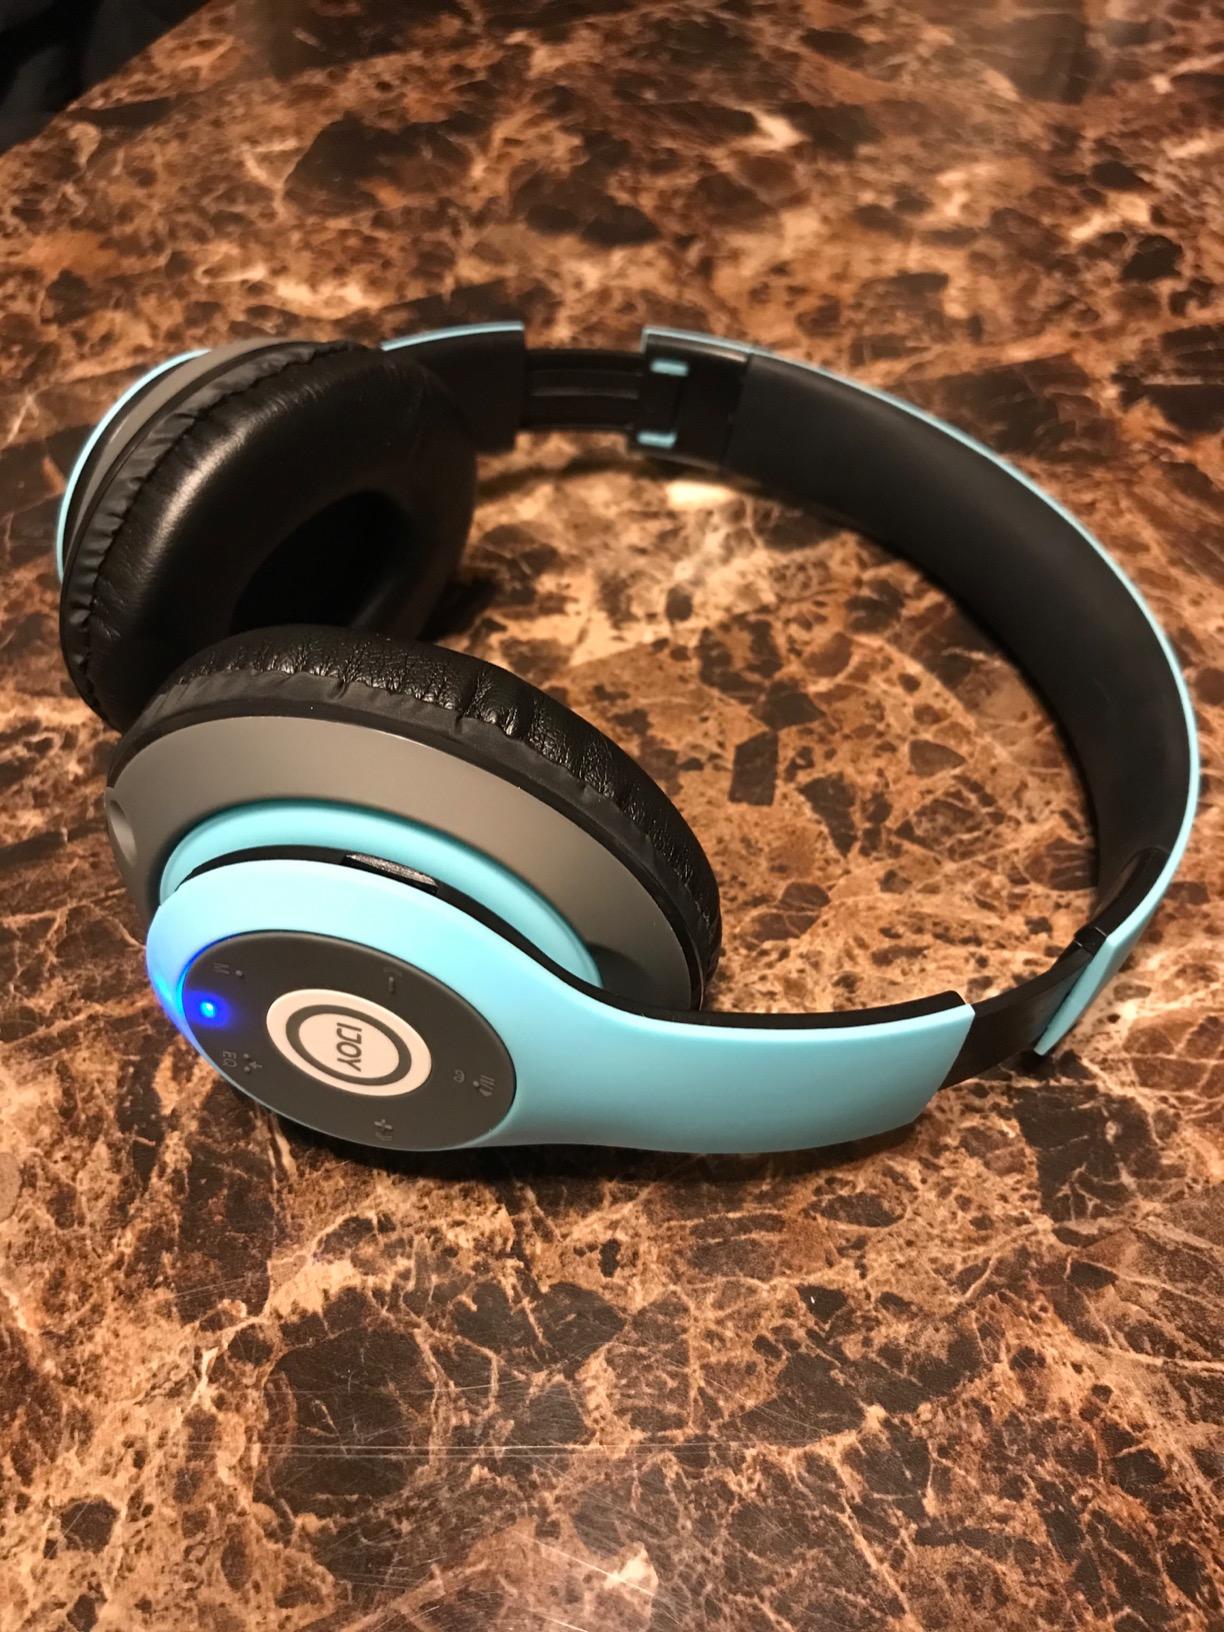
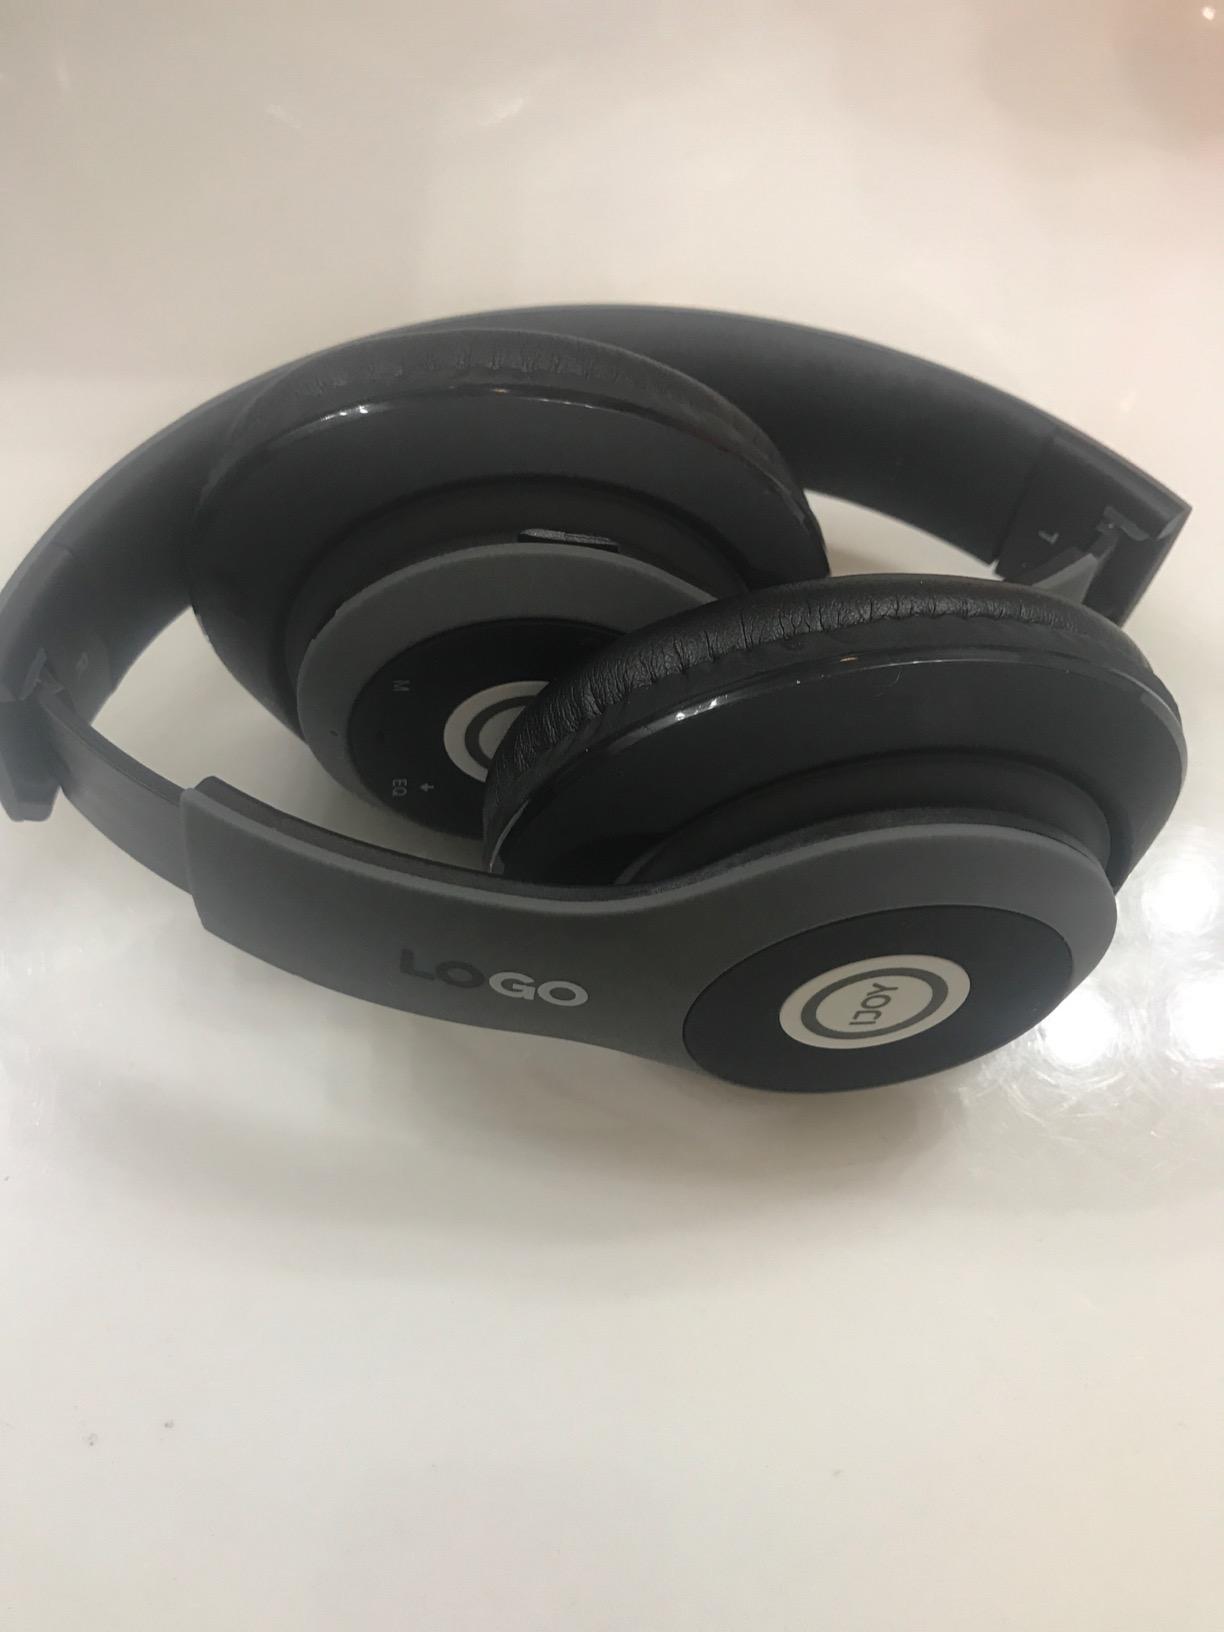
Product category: headphones
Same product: no